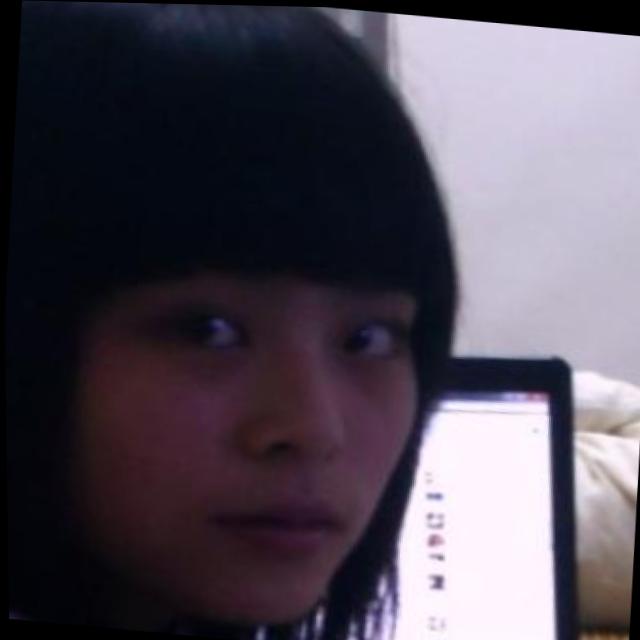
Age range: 21-44